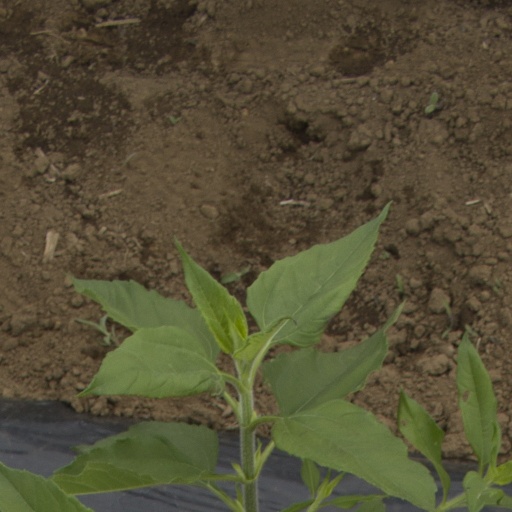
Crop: Jerusalem artichoke